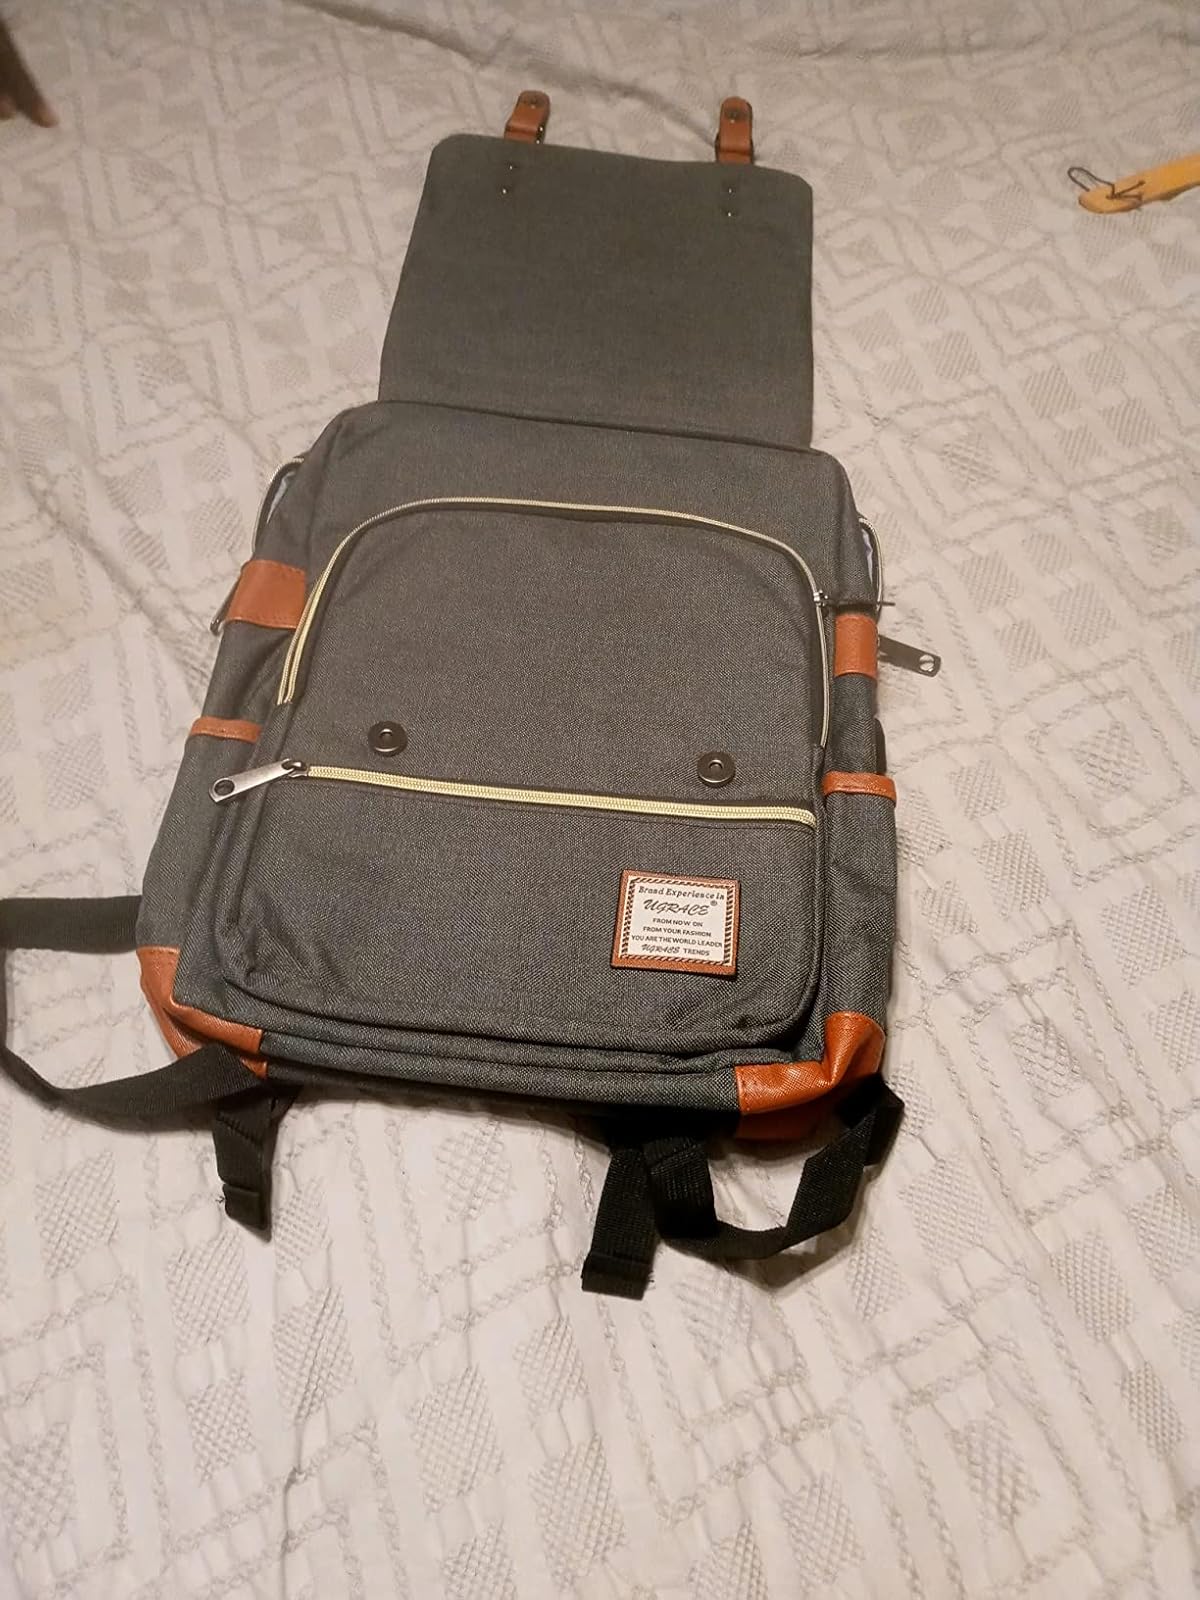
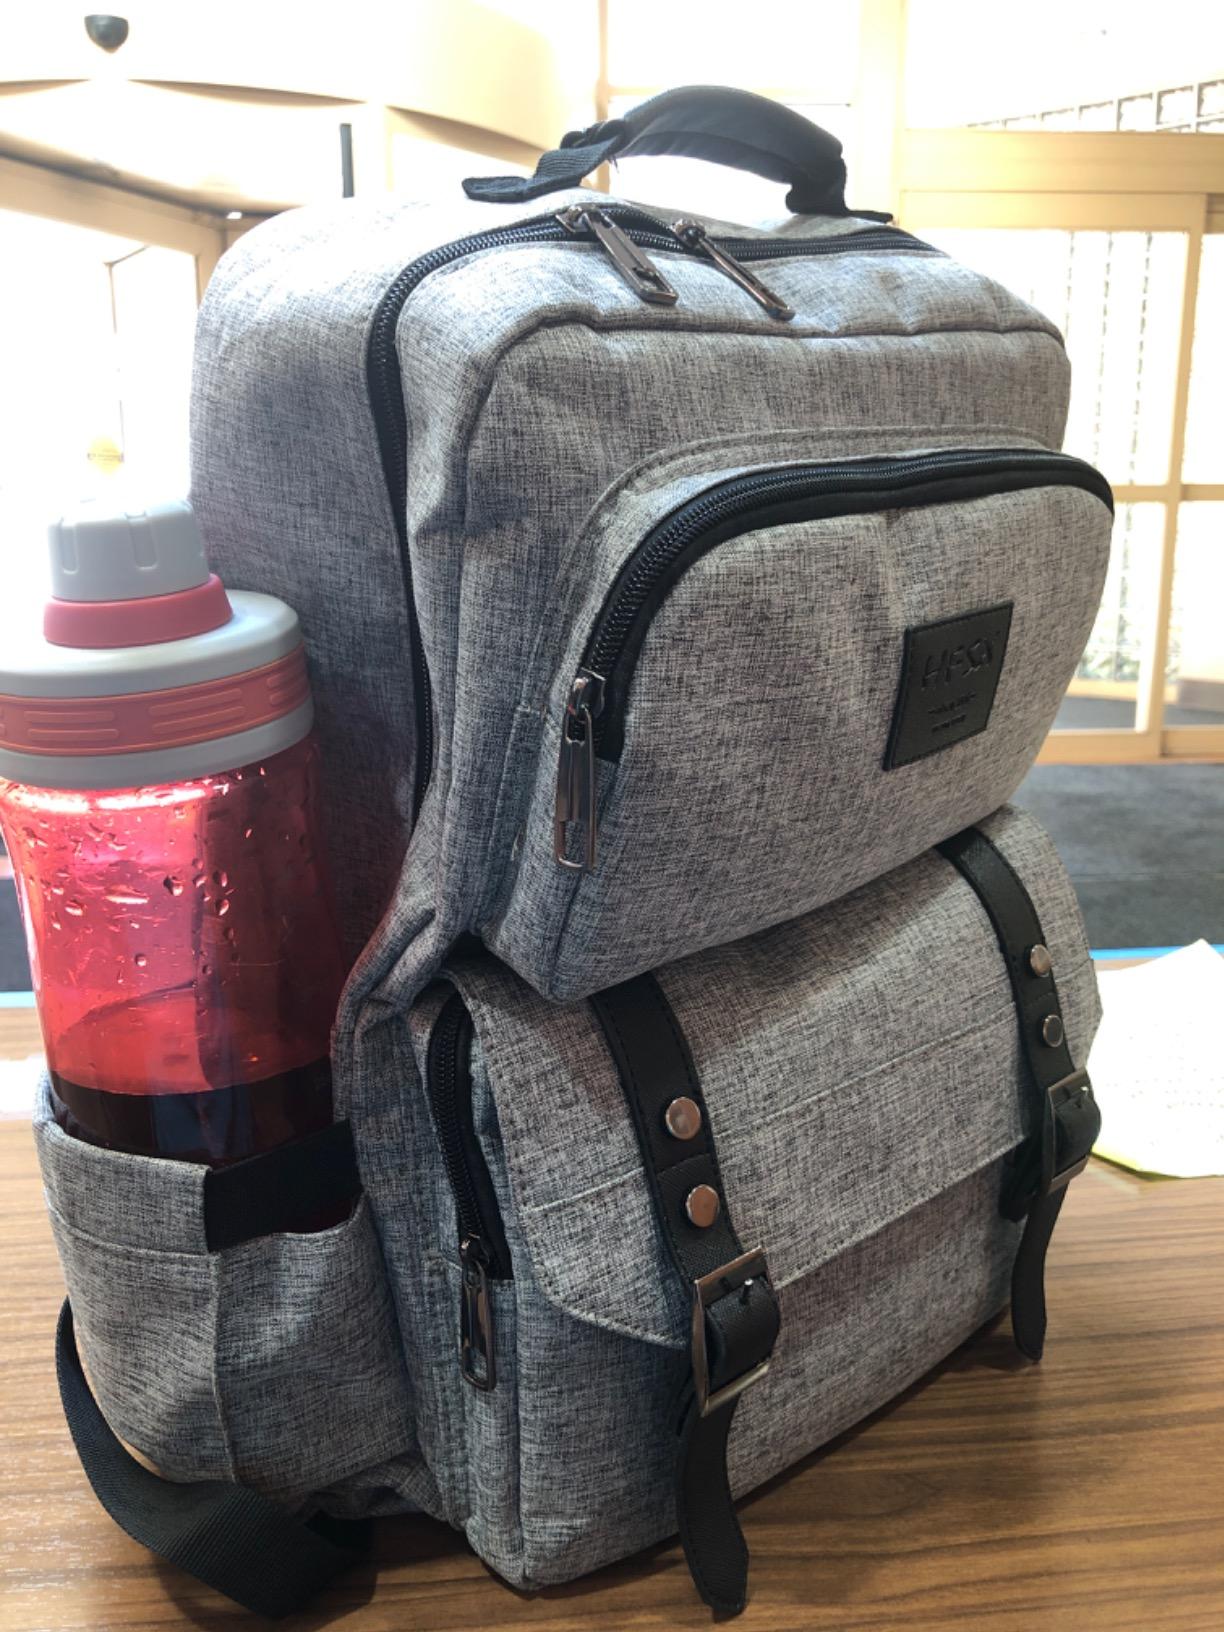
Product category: bag
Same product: no